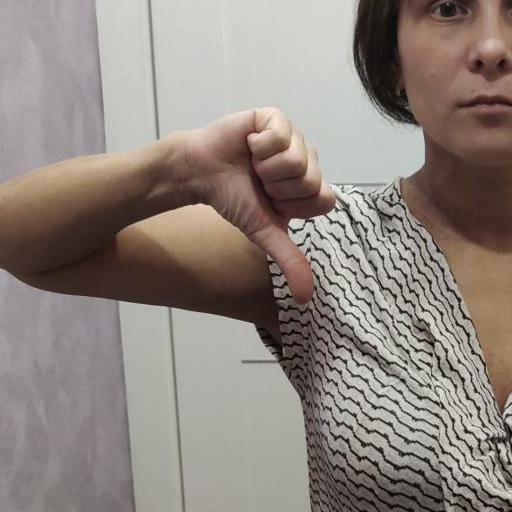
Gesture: dislike